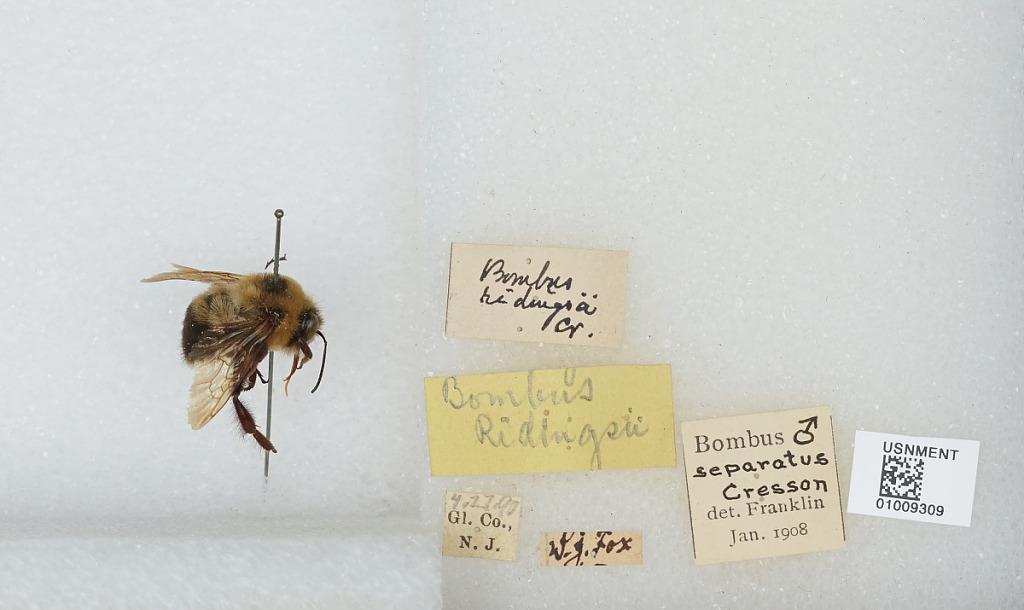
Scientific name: Bombus (Separatobombus) griseocollis (De Geer)
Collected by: W. Fox
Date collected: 1890-4-27
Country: United States
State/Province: New Jersey
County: Gloucester
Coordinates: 39.71, -75.14
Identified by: Franklin